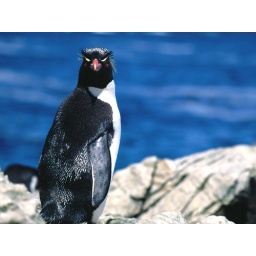
Penguin sitting on a rock near seaside